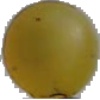
Label: white_grape